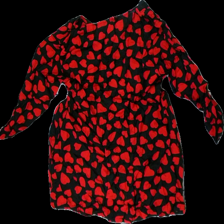
View: back
Type: Top
Category: Ladies
Brand: Masai
Colors: Red, Black
Material: 100% viscose
Pattern: Other
Cut: Regular, V-collar, Loose
Size: M
Season: All
Price range: <50
Recommended usage: Reuse